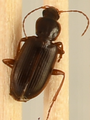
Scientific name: Calathus advena
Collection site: Rocky Mountains NEON (RMNP), plot RMNP_007